Effects of Hurricane Ida in the Northeastern United States

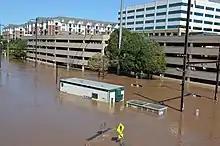
Flooding in Conshohocken, in Montgomery County, on September 2.

The storm also produced a tornado outbreak that spawned seven tornadoes across Pennsylvania and New Jersey along with an additional weak tornado in Massachusetts. In Pennsylvania, an EF2 tornado caused severe damage and a fatality in Upper Dublin Township. One intense EF3 tornado passed near Mullica Hill, New Jersey damaging or destroying several homes. The same storm later produced EF1 tornado that tracked from Edgewater Park, New Jersey to Bristol, Pennsylvania and prompted a rare tornado emergency for both Bristol and Croydon, Pennsylvania, as well as Burlington, New Jersey. This was the first tornado emergency ever issued for a tropical cyclone as well as the first ever issued for the Northeastern United States.